History of the Kingdom of Italy (1861–1946)

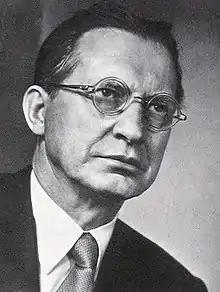
Alcide De Gasperi, first republican Prime Minister of Italy and one of the Founding Fathers of the European Union

Under Italian army commander Mario Roatta's watch, the violence against the Slovene civil population in the Province of Ljubljana easily matched that of the Germans with summary executions, hostage-taking and hostage killing, reprisals, internments to Rab and Gonars concentration camps and the burning of houses and whole villages. Roatta issued additional special instructions stating that the repression orders must be "carried out most energetically and without any false compassion". According to historians James Walston and Carlo Spartaco Capogeco, the annual mortality rate in the Italian concentration camps was higher than the average mortality rate in Nazi concentration camp Buchenwald (which was 15%), at least 18%. On 5 August 1943, Monsignor Joze Srebnic, Bishop of Veglia (Krk island), reported to Pope Pius XII that "witnesses, who took part in the burials, state unequivocally that the number of the dead totals at least 3,500". Yugoslav Partisans perpetrated their crimes against the local ethnic Italian population (Istrian Italians and Dalmatian Italians) during and after the war, including the foibe massacres. After the war, Yugoslavia, Greece and Ethiopia requested the extradition of 1,200 Italian war criminals for trial, but they never saw anything like the Nuremberg trials because the British government with the beginning of the Cold War saw in Pietro Badoglio a guarantee of an anti-communist post-war Italy. The repression of memory led to historical revisionism in Italy about the country's actions during the war. In 1963, the anthology "Notte sul'Europa", a photograph of an internee from Rab concentration camp, was included while claiming to be a photograph of an internee from a German Nazi camp when in fact, the internee was a Slovene Janez Mihelčič, born 1885 in Babna Gorica and died at Rab in 1943.